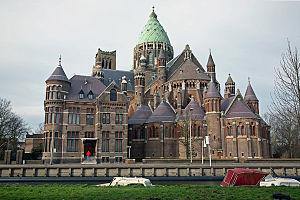
Le diocèse de Haarlem-Amsterdam est un diocèse suffragant de l'Archidiocèse d'Utrecht. Il a été constitué en 12 mai 1559 et l'on comptait en 2004 près de 530 627 baptisés pour 2 780 313 habitants. Son titulaire actuel est Johannes Hendriks.